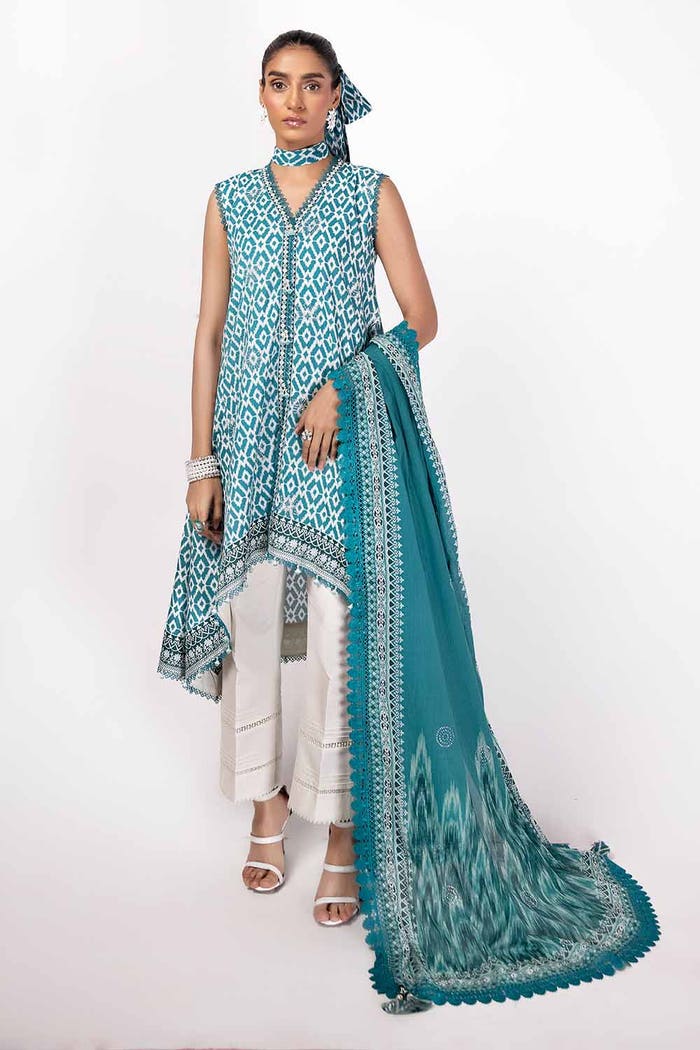
teal multi embroidered cotton tunic with